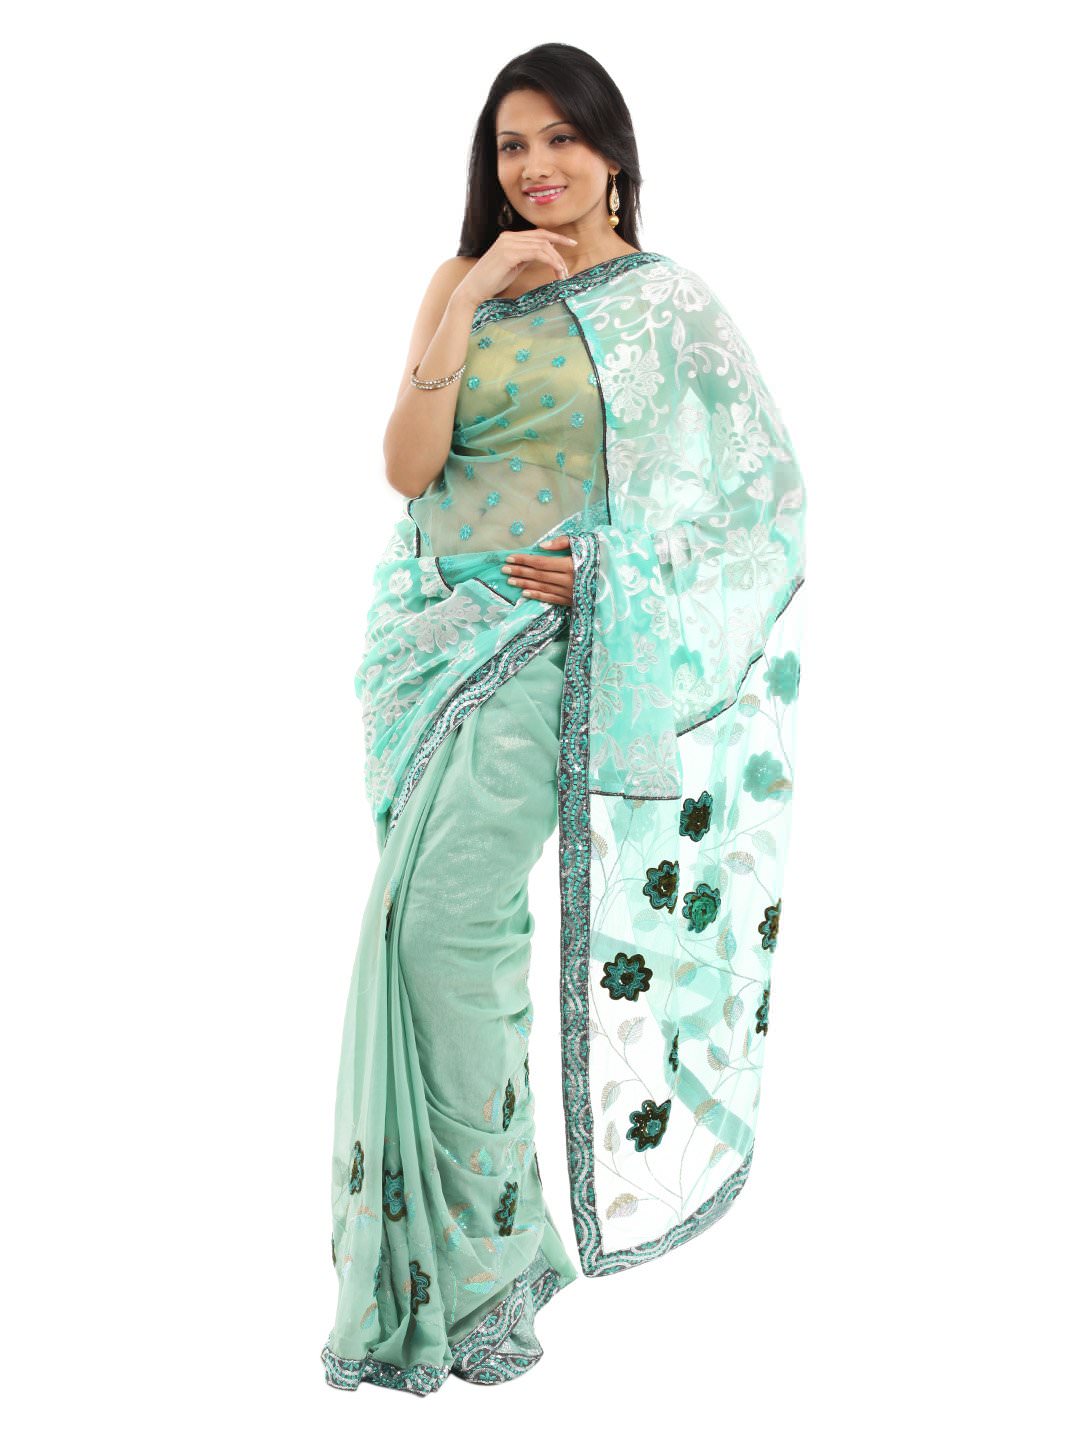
FNF Sea Green Collection For Wedding Sari
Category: Apparel / Saree / Sarees
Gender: Women
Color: Sea Green
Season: Fall 2012
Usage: Ethnic